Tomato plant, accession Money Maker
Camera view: horizontal (90 deg, fisheye); turntable rotation: 270 degrees
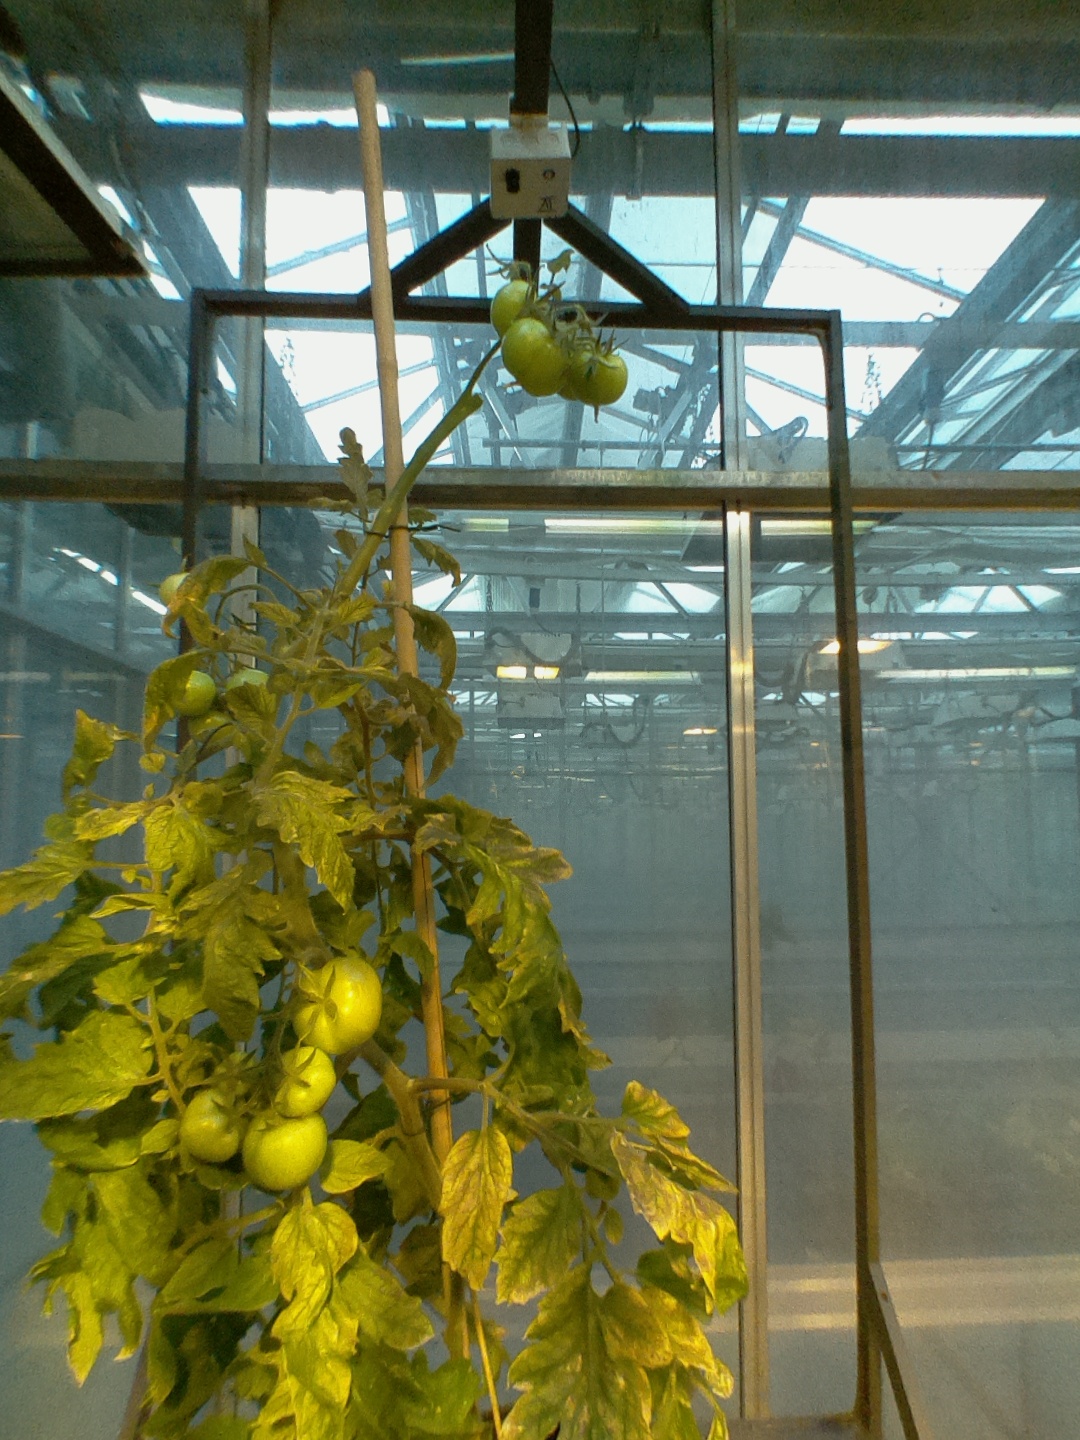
BBCH growth stage 79: 90% -100% of final fruit size